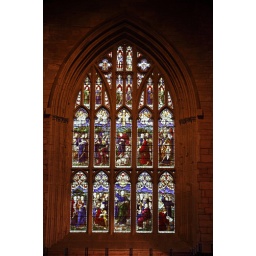
Stained glass window in Dunkeld Cathedral